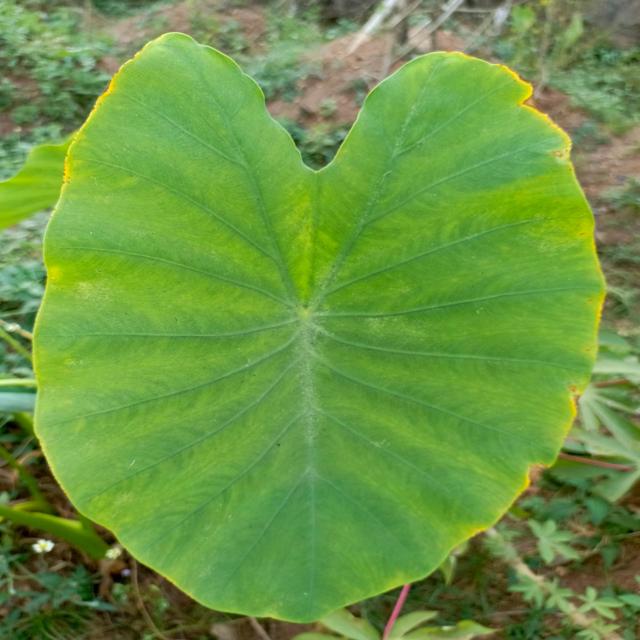
Label: Mid_Blight